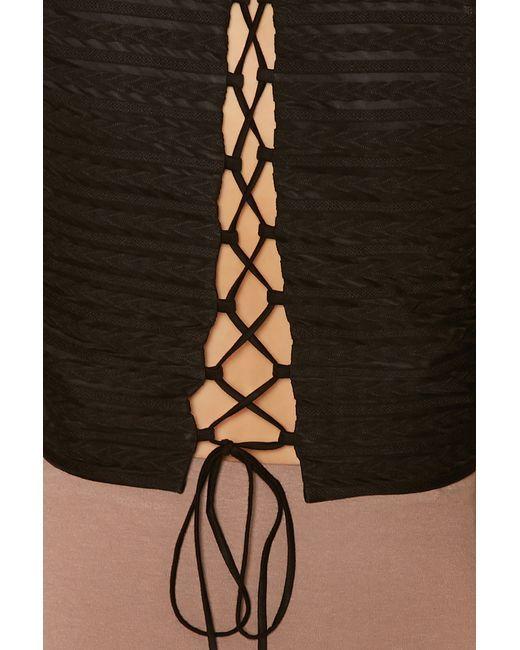
schwarzes Oberteil mit Schnürung, kurzes Oberteil